Polémica en el bar

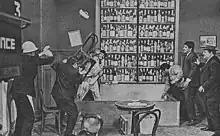

Polémica en el bar was an Argentine TV series, starred by Gerardo Sofovich.